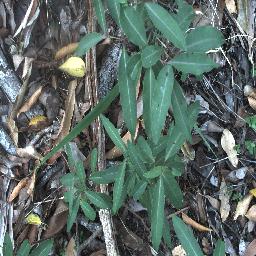
Label: rubber_vine